WBAM-FM

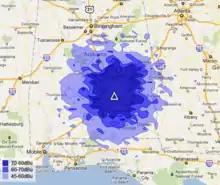
WBAM-FM Longely-Rice Predicated Coverage Map

Because WBAM's antenna is nearly above sea level, it blankets Central and Southeast Alabama. WBAM can be heard in the Columbus, Georgia-Auburn, Alabama Combined Statistical Area, Alexander City Micropolitan Statistical Area, Dothan, Alabama metropolitan area and parts of the Florida Panhandle. WBAM is often received by many DXing enthusiasts, some as far away as Toms River, New Jersey.